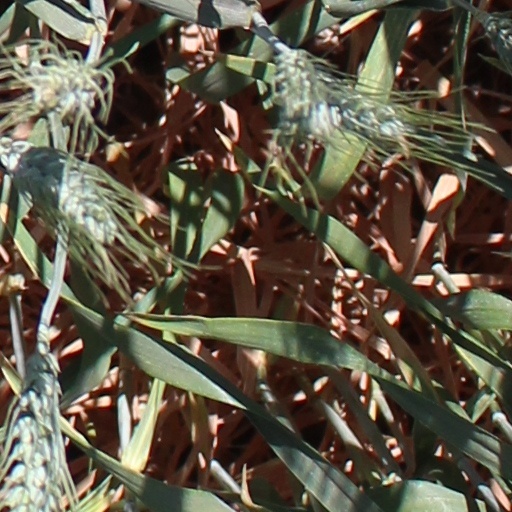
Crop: wheat